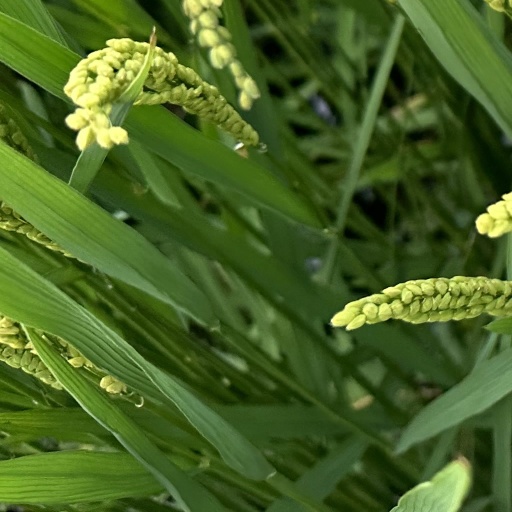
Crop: rice